Gabrielle Ferrari

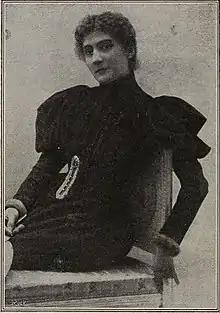
Gabrielle Ferrari

Gabrielle Ferrari (14 September 1851 – 4 July 1921) was a French pianist and composer noted for opera. Born Gabrielle Colombari, she was born and died in Paris and studied with Charles Gounod and Théodore Dubois. Her opera "Le Cobzar" premiered in Monte Carlo.